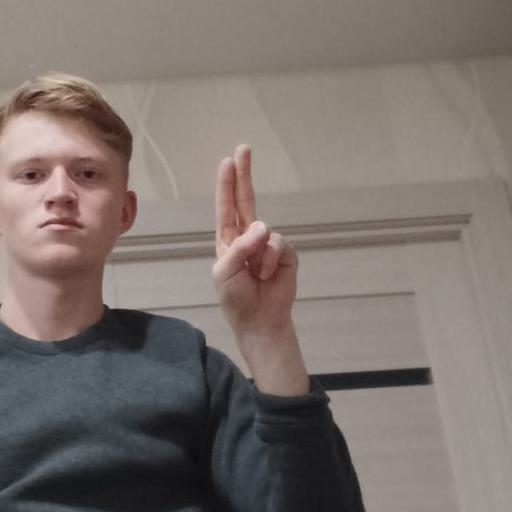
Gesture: two_up